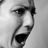
Emotion: surprise